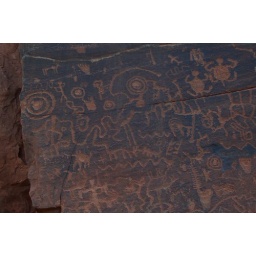
A panel of rock art at V bar V ranch in Arizona, outside of Sedona.